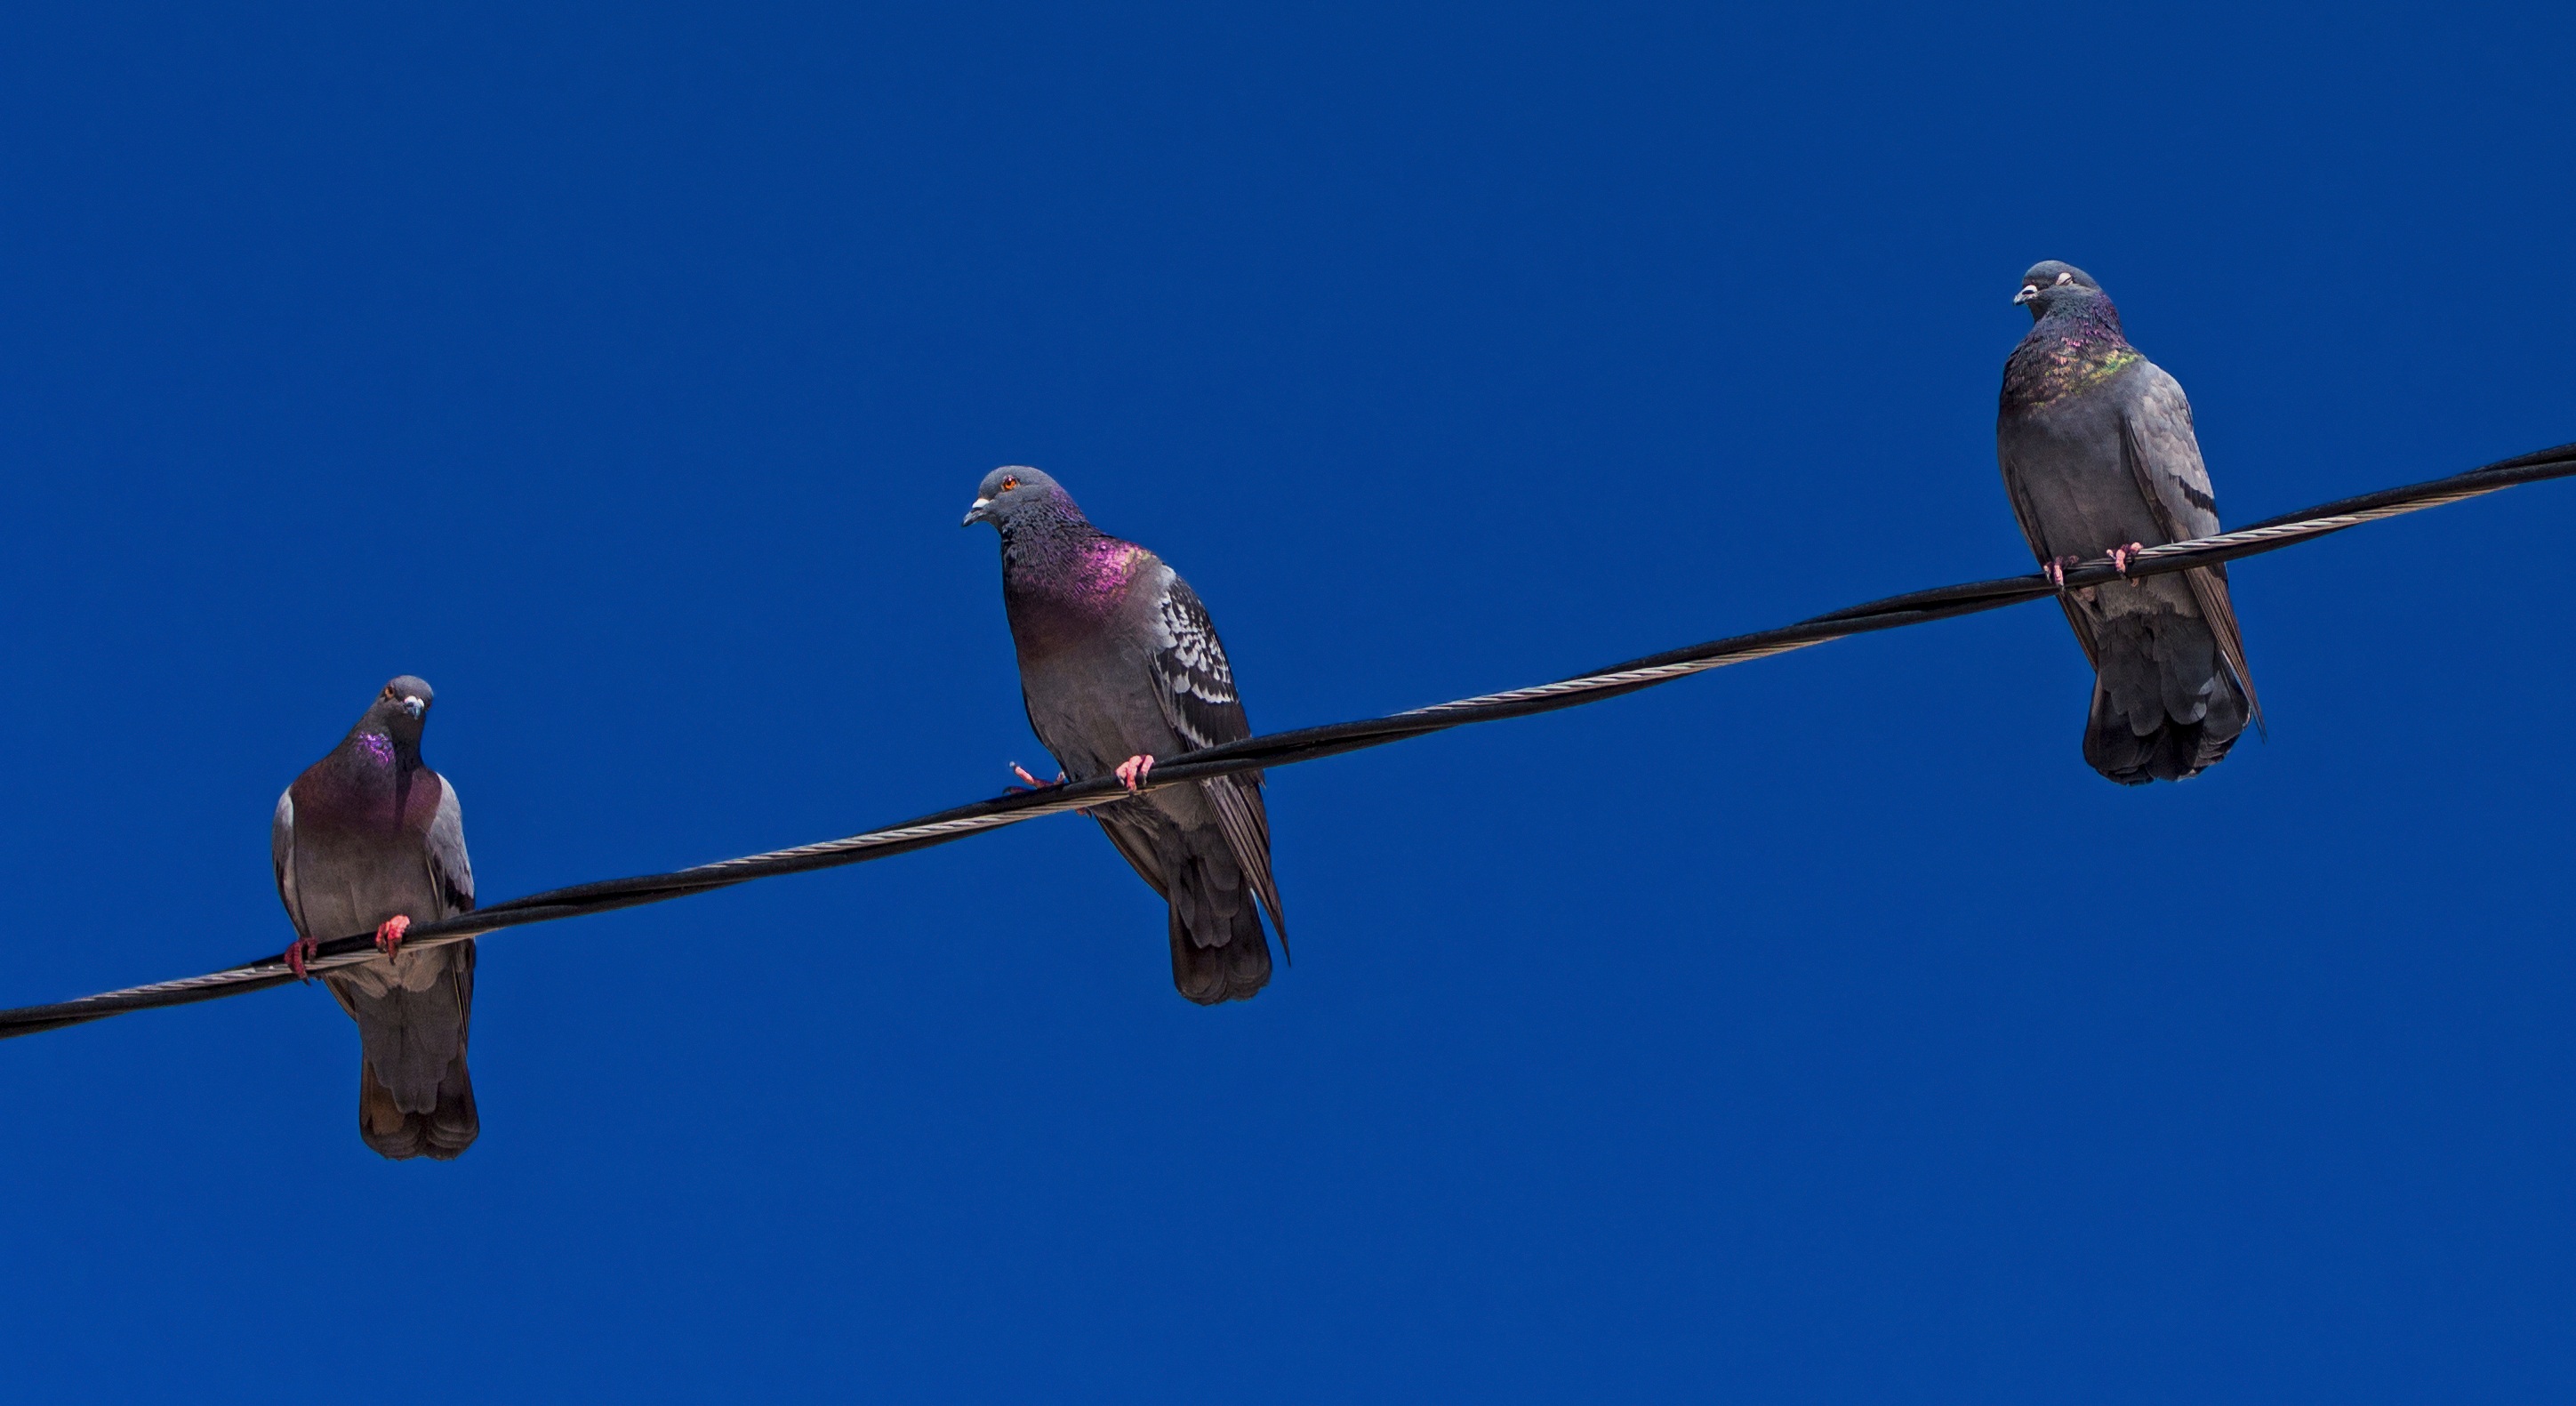
nature, bird, wing, sky, beak, blue, fauna, birds, pigeons, vertebrate, parrot, parakeet, urban pigeon, col mbidas, perching bird, accipitriformes, common pet parakeet